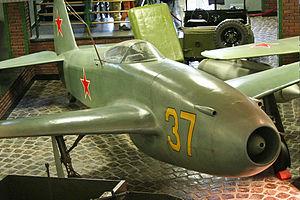
La liste des avions classés de première génération couvre les premières tentatives d'avions militaires utilisant des moteurs à réaction lors de la Seconde Guerre mondiale aux capacités opérationnelles limitées, aux premiers avions de combats matures tel que le F-86 utilisé durant la guerre de Corée.